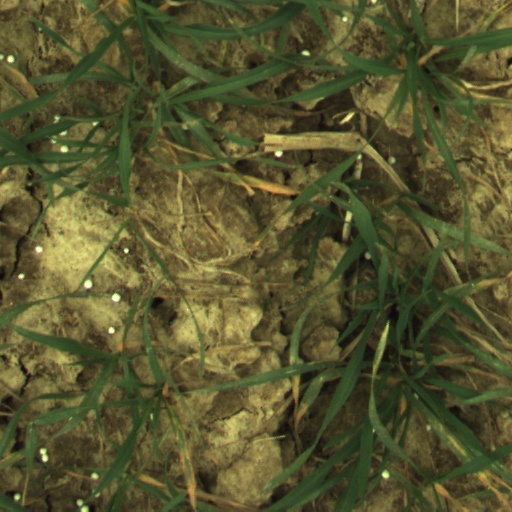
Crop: wheat